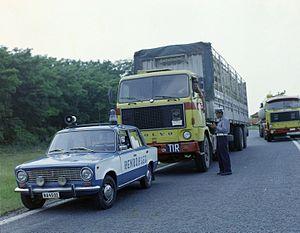
Le transit international routier, également désigné transport international routier ou régime TIR est un régime fiscal douanier conçu pour faciliter au maximum les mouvements de marchandises dans le transport international routier. Il fournit aux pays de transit la garantie requise pour couvrir les droits et taxes de douane exigibles.